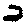
Label: 2